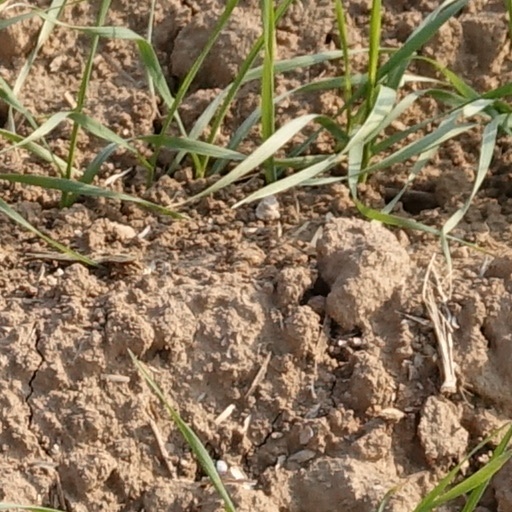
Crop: wheat